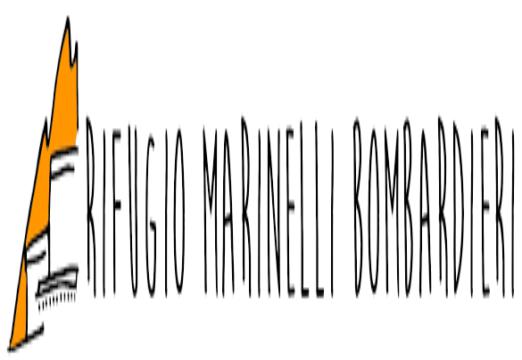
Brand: A. Marinelli
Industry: Food